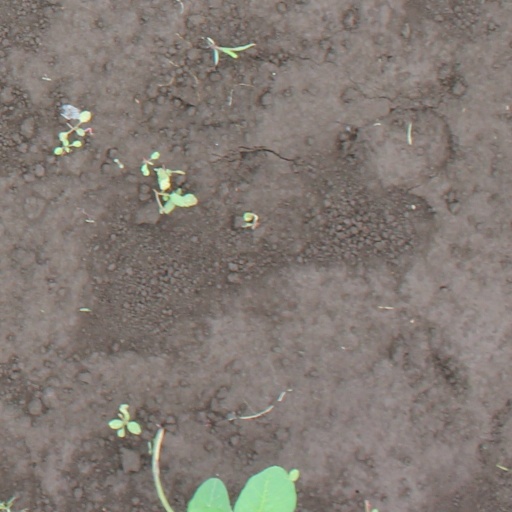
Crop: soybean